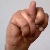
The image shows a hand gesture representing the letter 'N' in Indian Sign Language.